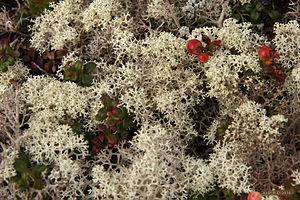
Le lichen est abondant dans la région du complexe La Grande, dans le Nord-du-Québec.
Le réservoir de Caniapiscau est un lac de barrage qui forme la partie la plus orientale du complexe hydroélectrique La Grande dʼHydro-Québec. Dʼune superficie de 4 318 km², le réservoir est de loin la plus grande étendue dʼeau douce sur le territoire du Québec au Canada. Aménagé entre 1976 et 1983 dans une région difficile dʼaccès du Moyen-Nord québécois, à plusieurs centaines de kilomètres de tout endroit habité, le réservoir est alimenté par un bassin versant de 37 660 km² qui a été détourné du bassin versant de la rivière Caniapiscau, un affluent de la rivière Koksoak.